Matt Bowman

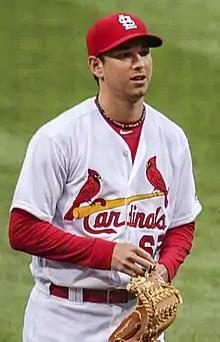
Bowman with the St. Louis Cardinals

Matthew Chou Bowman (born May 31, 1991) is an American professional baseball pitcher in the Baltimore Orioles organization. He has previously played in Major League Baseball (MLB) for the St. Louis Cardinals, Cincinnati Reds, New York Yankees, Minnesota Twins, Arizona Diamondbacks, and Seattle Mariners.